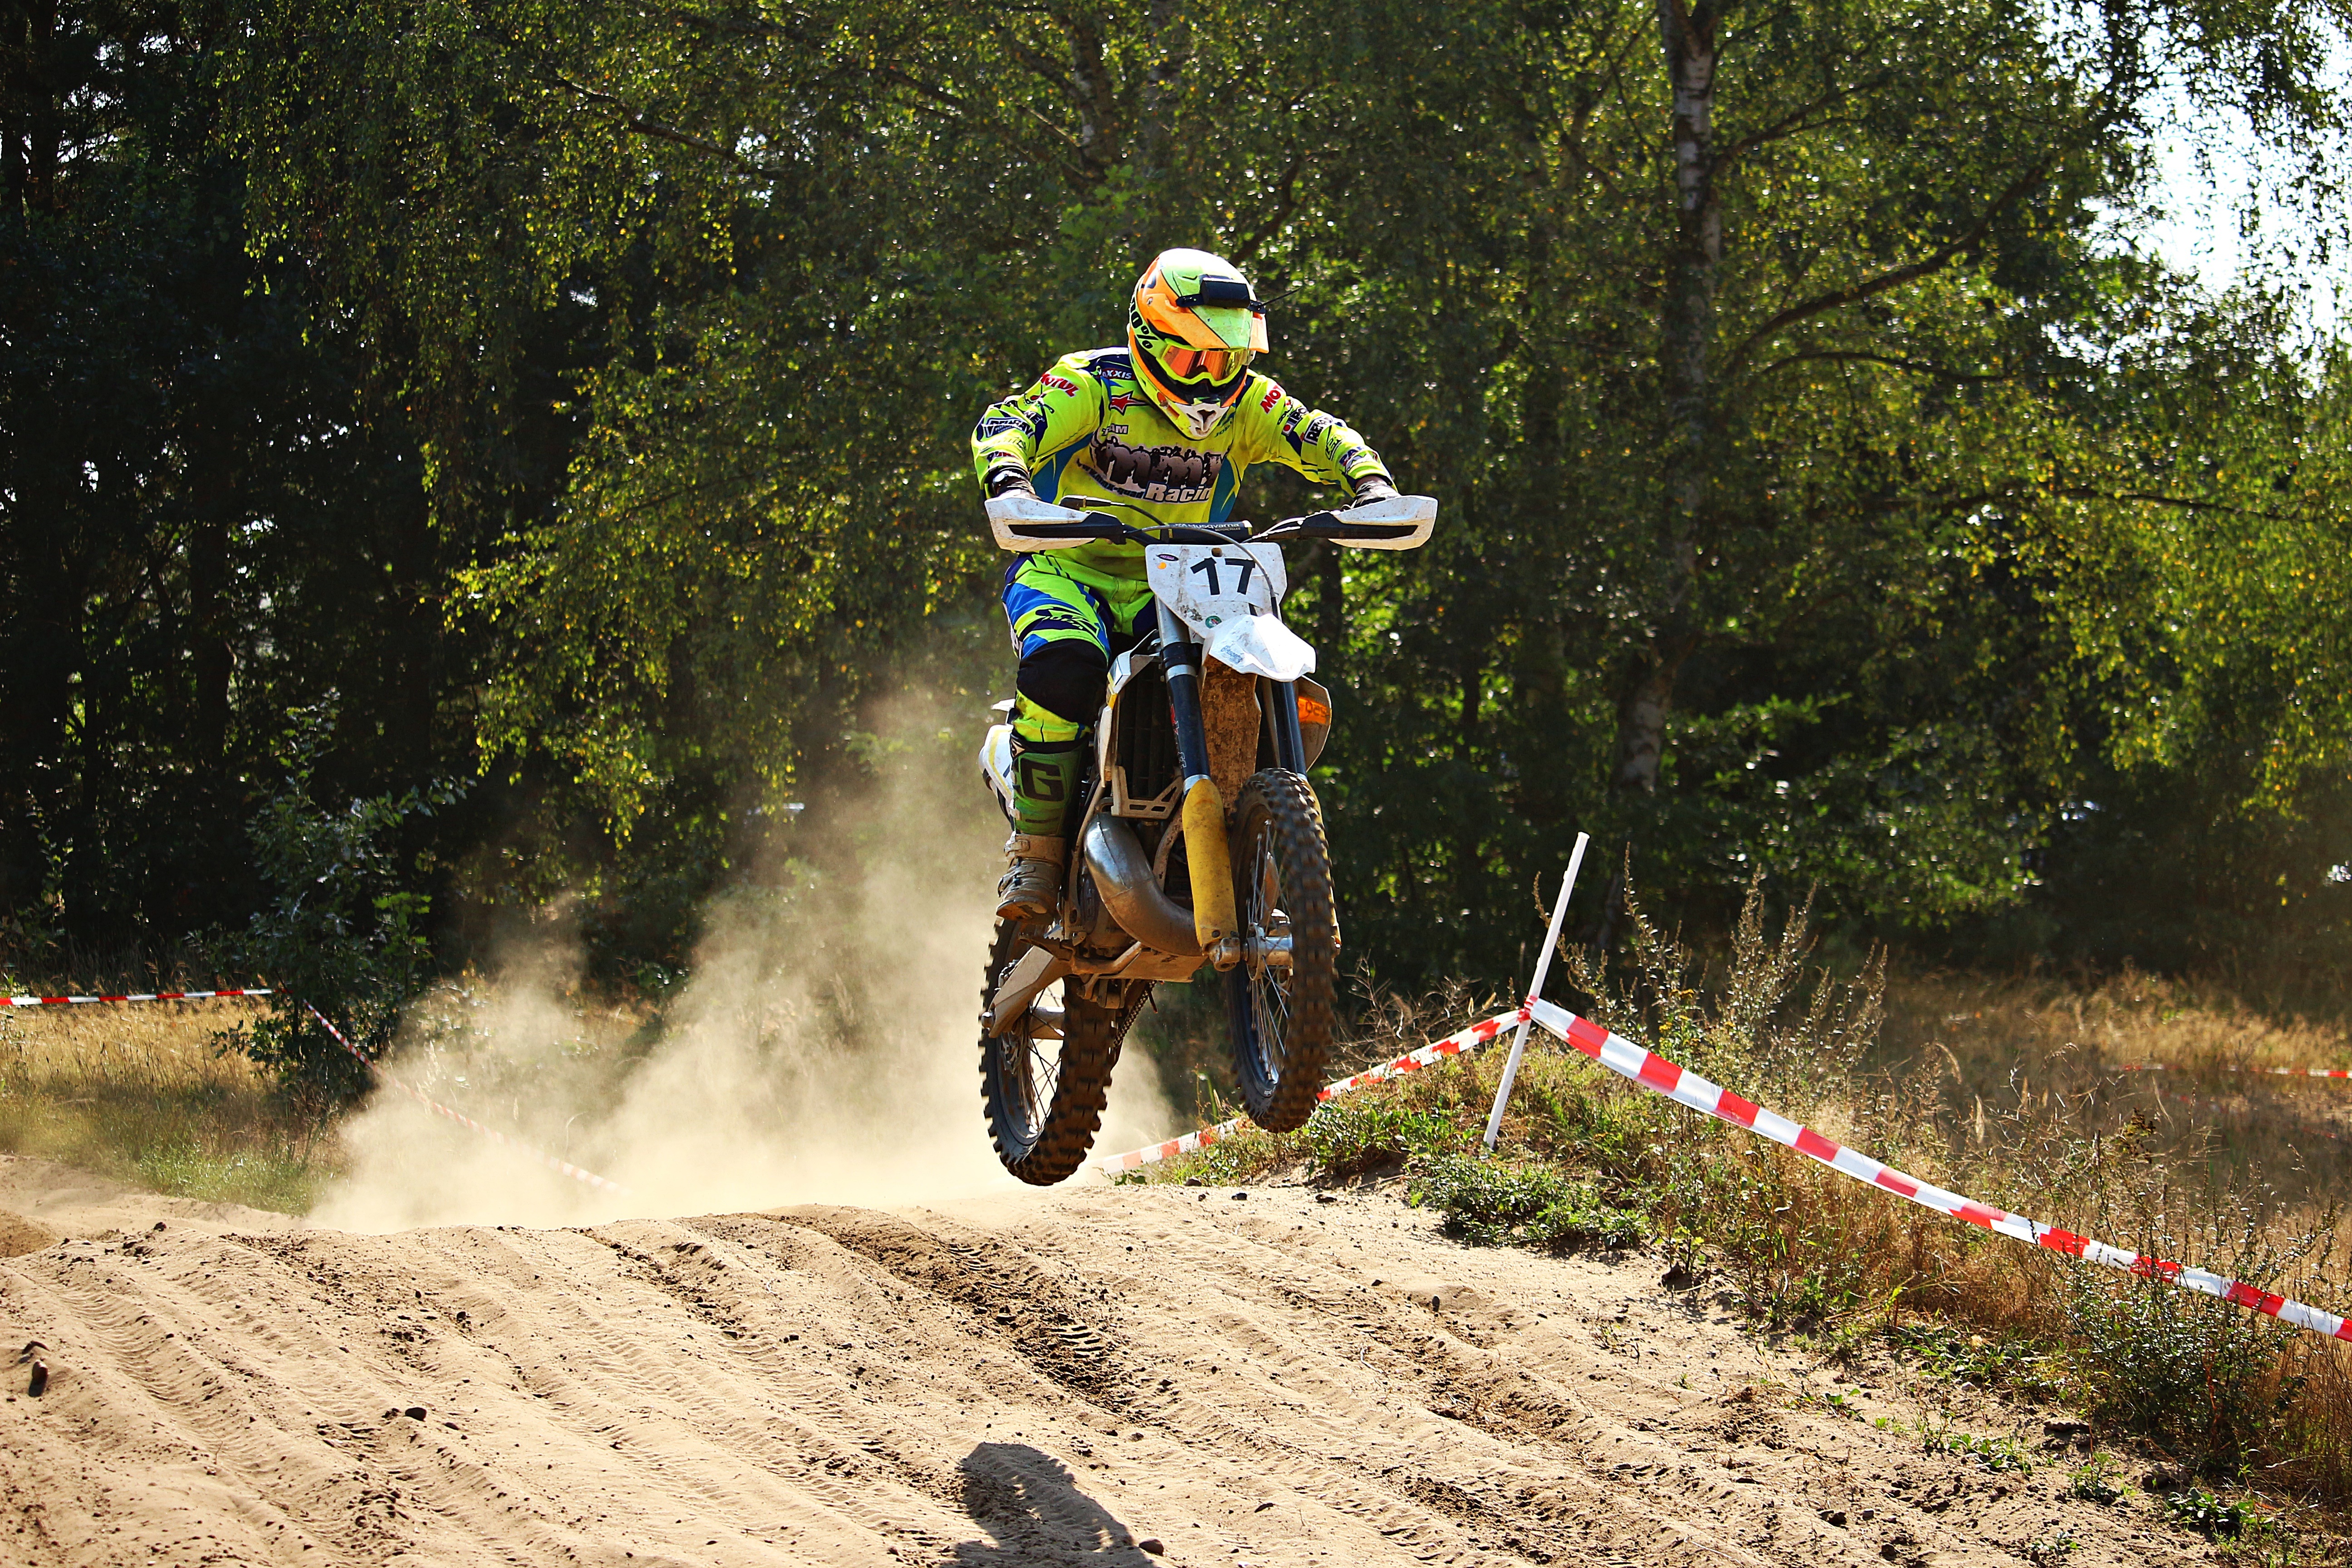
sand, bicycle, vehicle, motorcycle, motocross, soil, cross, extreme sport, sports equipment, mountain bike, race, sports, downhill, racing, motorsport, freeride, enduro, mountain biking, motocross ride, motorcycle racing, cycle sport, bicycle racing, downhill mountain biking, bicycle motocross, endurocross, mountain bike racing, cross country cycling